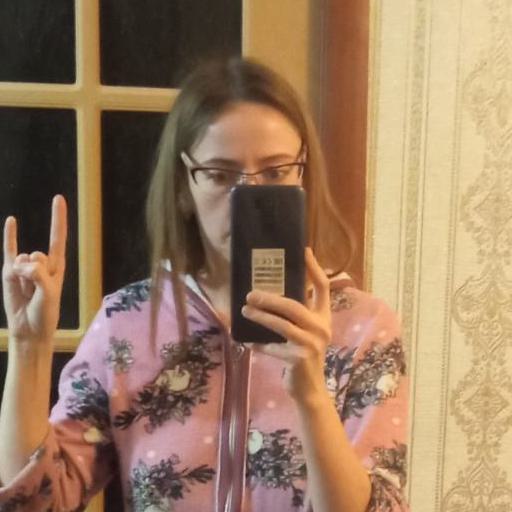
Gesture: no_gesture